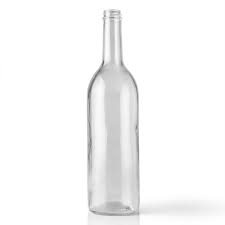
Label: glass